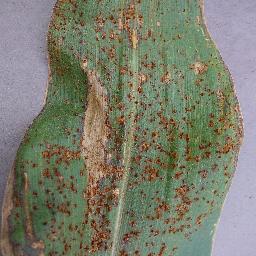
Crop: corn
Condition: (maize)_northern_blight